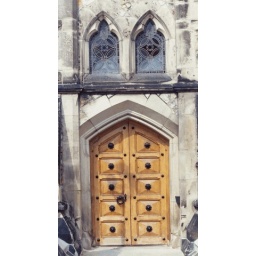
A door into the parliament building in Ottawa